Dietrich School of Arts and Sciences

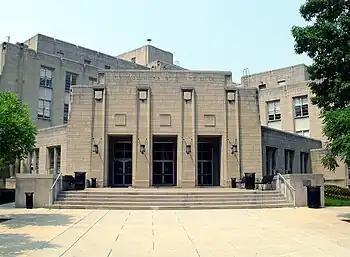
Entrance to Clapp Hall, part of the Clapp/Langley/Crawford Complex that houses the school's Department of Biological Sciences and Department of Neuroscience

The School of Arts and Sciences graduate programs offer MA, MS, MFA, and PhD programs in 34 concentrations, as well as a wide range of interdisciplinary programs.